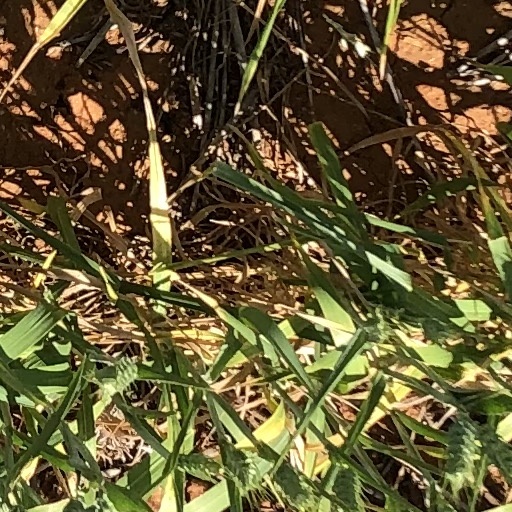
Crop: wheat